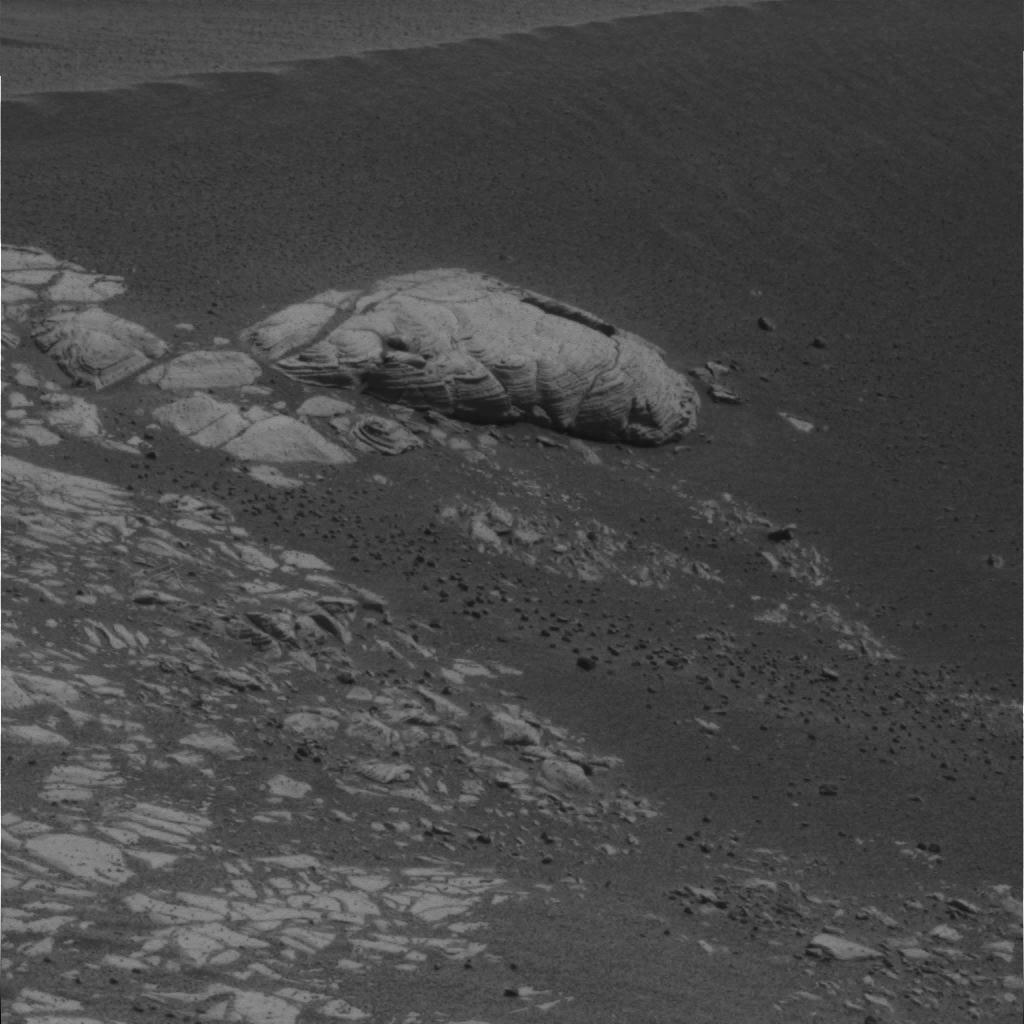
Surface features visible: Rock Outcrops, Clasts, Dunes/Ripples, Rock (Linear Features), Soil, Nearby Surface